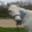
Label: horse